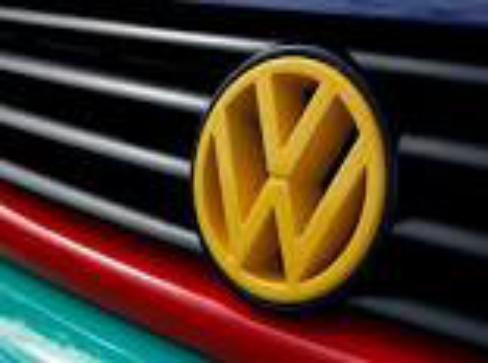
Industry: Transportation